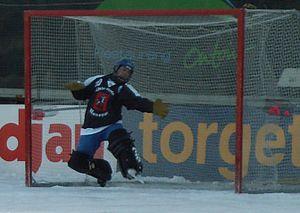
Le Dinamo Moscou, en russe Дина́мо Москва et en anglais Dynamo Moscow, est un club omnisports russe.
Le gardien de but est un poste occupé par un joueur spécifique dans différents sports collectifs, chargé de garder son but inviolé, c'est-à-dire de faire en sorte que le ballon, la balle ou le palet ne franchisse pas la ligne de but.